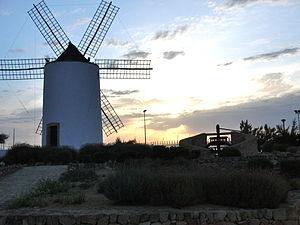
Ibiza est la plus grande des îles Pityuses et l'une des quatre îles habitées de l'archipel des Baléares. En effet, elle est considérée, de façon abusive en géographie ancienne mais acceptable sur un plan d'administration politique ou d'histoire récente, comme l'une des quatre grandes îles habitées de cet archipel des Baléares. Celui-ci forme l'une des dix-sept communautés autonomes d'Espagne, en mer Méditerranée, dont l'île d'Ibiza est l'une des provinces. Elle est dirigée par le Conseil insulaire d'Ibiza et subdivisée en cinq communes.